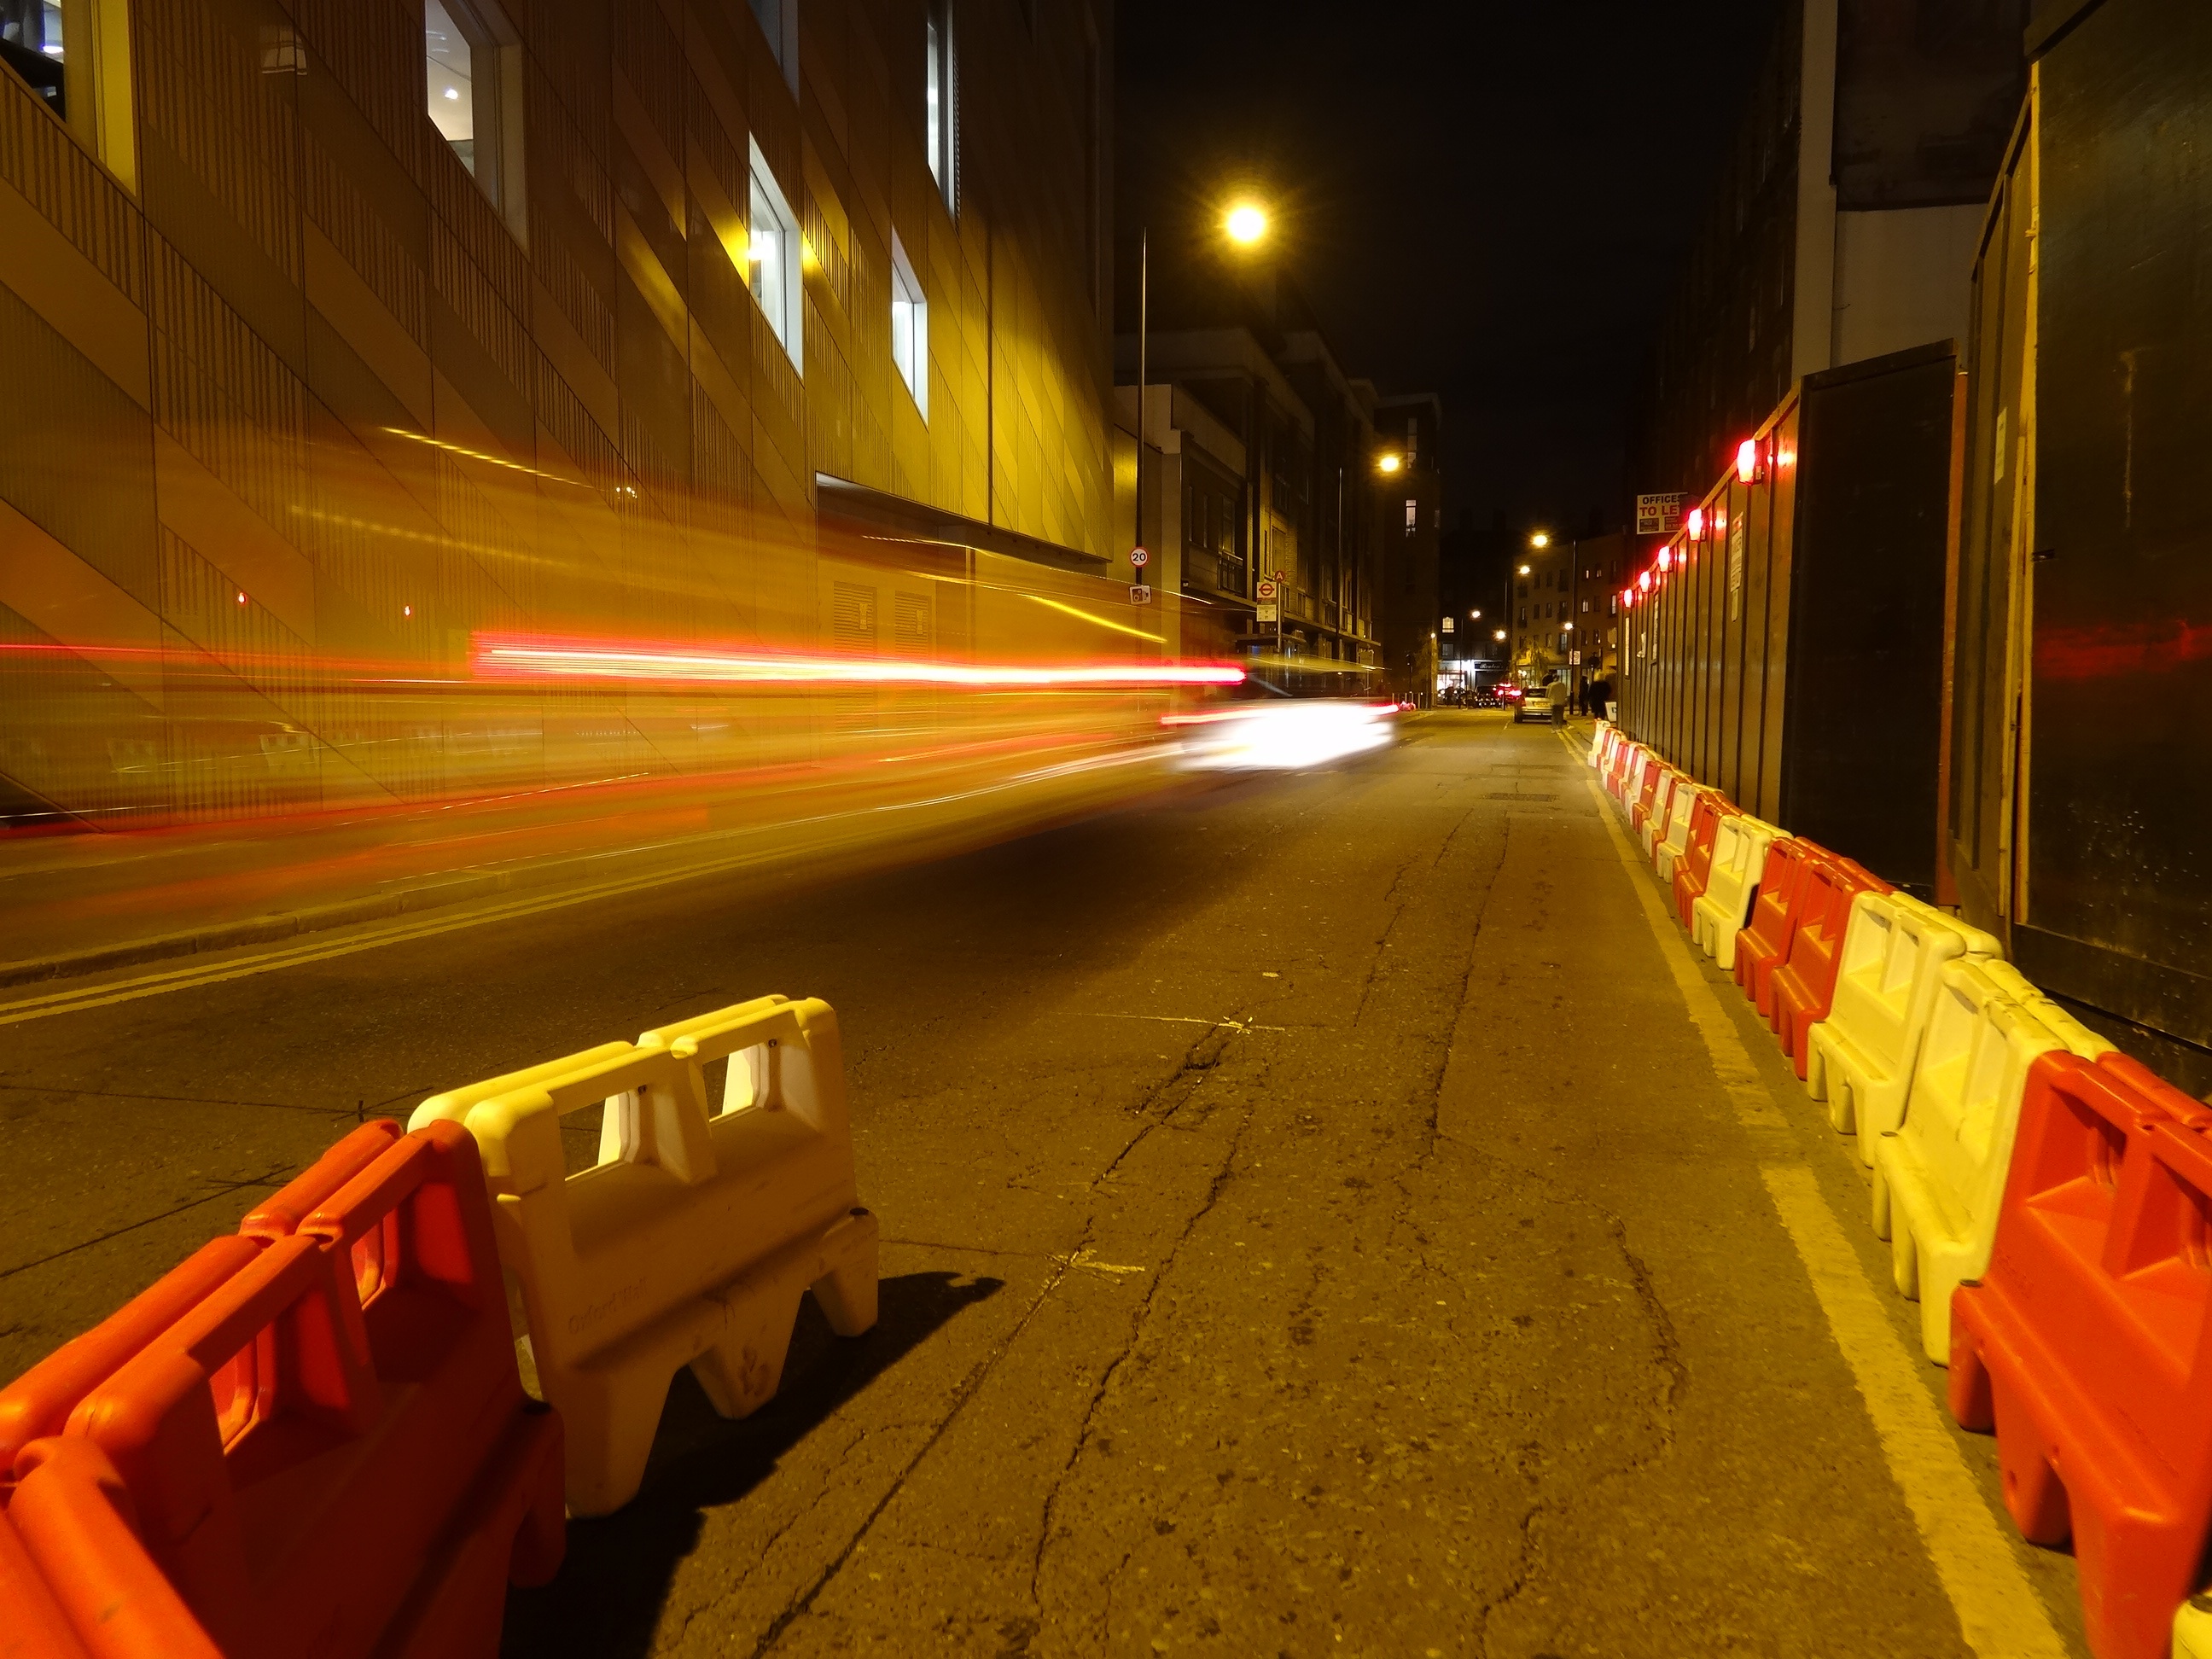
light, road, traffic, street, night, highway, city, urban, transportation, transport, evening, construction, color, yellow, lane, capital, london, infrastructure, barriers, road works, night street scene